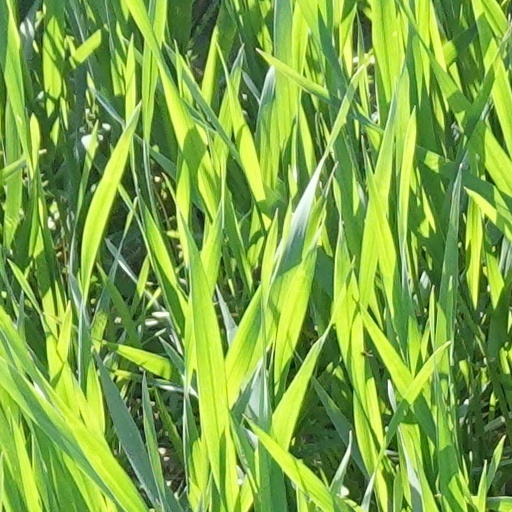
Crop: wheat